Manuel Álvarez Bravo

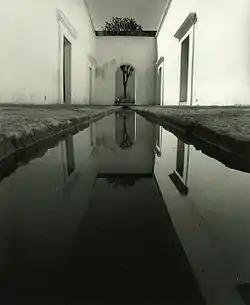
Centro Fotográfico Álvarez Bravo at the Institute of Graphic Arts of Oaxaca

Álvarez Bravo's photography career spanned from the late 1920s to the 1990s. It formed in the decades after the Mexican Revolution (1920s to 1950s) when there was significant creative output in the country, much of it sponsored by the government wanting to promote a new Mexican identity based on both modernity and the country's indigenous past.